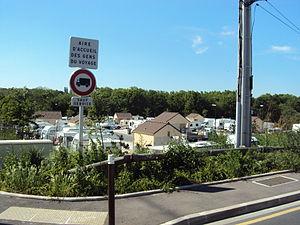
Une aire d'accueil des gens du Voyage à Saint-Ouen l'Aumône
Le terme aire d'accueil pour les Gens du voyage désigne, en France, des emplacements destinés spécifiquement à l'accueil des Gens du voyage.
"La notion de gens du voyage est une notion administrative créée en droit français pour désigner la communauté des voyageurs ne disposant pas de domicile fixe, c’est donc une communauté nomade. Les termes ""gens du voyage"" restent très vagues pour éviter toute stigmatisation, préjugés ou méprises liées à un sujet sensible et ne blesser personne. L'expression a été ensuite reprise par les lois dites Besson qui ont organisé l'accueil des gens du voyage sur les aires destinées à cet effet dans les communes de plus de 5 000 habitants. Ce sont des citoyens français intégrés économiquement, exerçant les métiers de commerçants ambulants et de forains notamment, et qui ont fait initialement le choix d'une vie non sédentaire. Tous ne sont pas itinérants, certains sont considérés comme des « gens du voyage sédentarisés ».